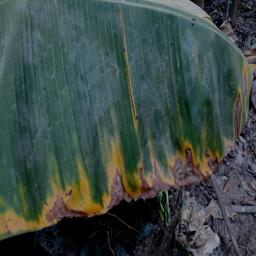
Label: POTASSIUM DEFICIENCY